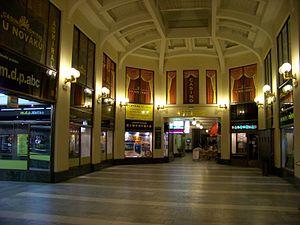
Le Théâtre libéré était un Théâtre d'avant-garde de Prague, fondé en 1926 en tant que section théâtrale de Devětsil, groupement artistique de l'avant-garde tchécoslovaque qui fut, lui, créé en 1920. Les débuts du Théâtre libéré furent fortement influencés par le dadaïsme, le futurisme, le constructivisme et le surréalisme, puis par le poétisme. Bien qu'orienté à gauche, il fut critique envers les communistes. Le Théâtre libéré avait une conception moderne de la scène, avec une emphase sur l'éclairage et plus d'interactions entre les acteurs et le public.